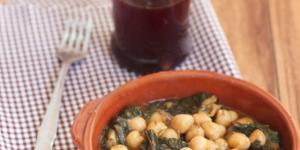
garbanzos viejos